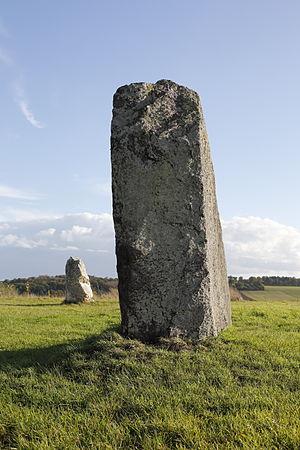
Menhir du Champ de la Pierre et menhir du Champ Horel (Le Sel-de-Bretagne, Ille-et-Vilaine, Bretagne, France).
Cet article recense les bâtiments protégés au titre des monuments historiques d’Ille-et-Vilaine, en France.
Les menhir du Champ de la Pierre et menhir du Champ Horel sont deux menhirs situés sur la commune du Sel-de-Bretagne dans le département français d'Ille-et-Vilaine.
Le département d'Ille-et-Vilaine comporte toutes les formes de monuments mégalithiques.